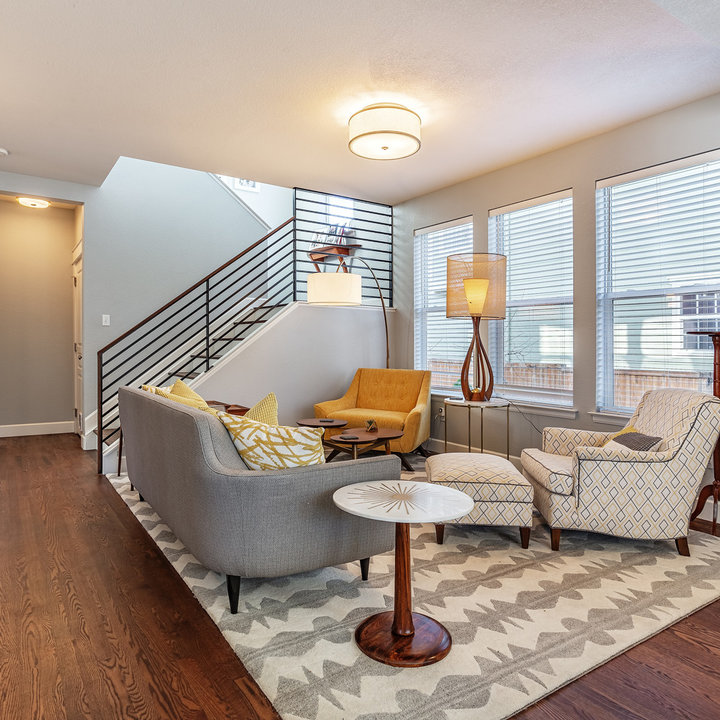
Style: Vintage